Elijah Hise

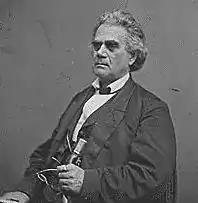
Elijah Hise

Elijah Hise (July 4, 1802 – May 8, 1867) was a United States diplomat and U.S. Representative from the of Kentucky.